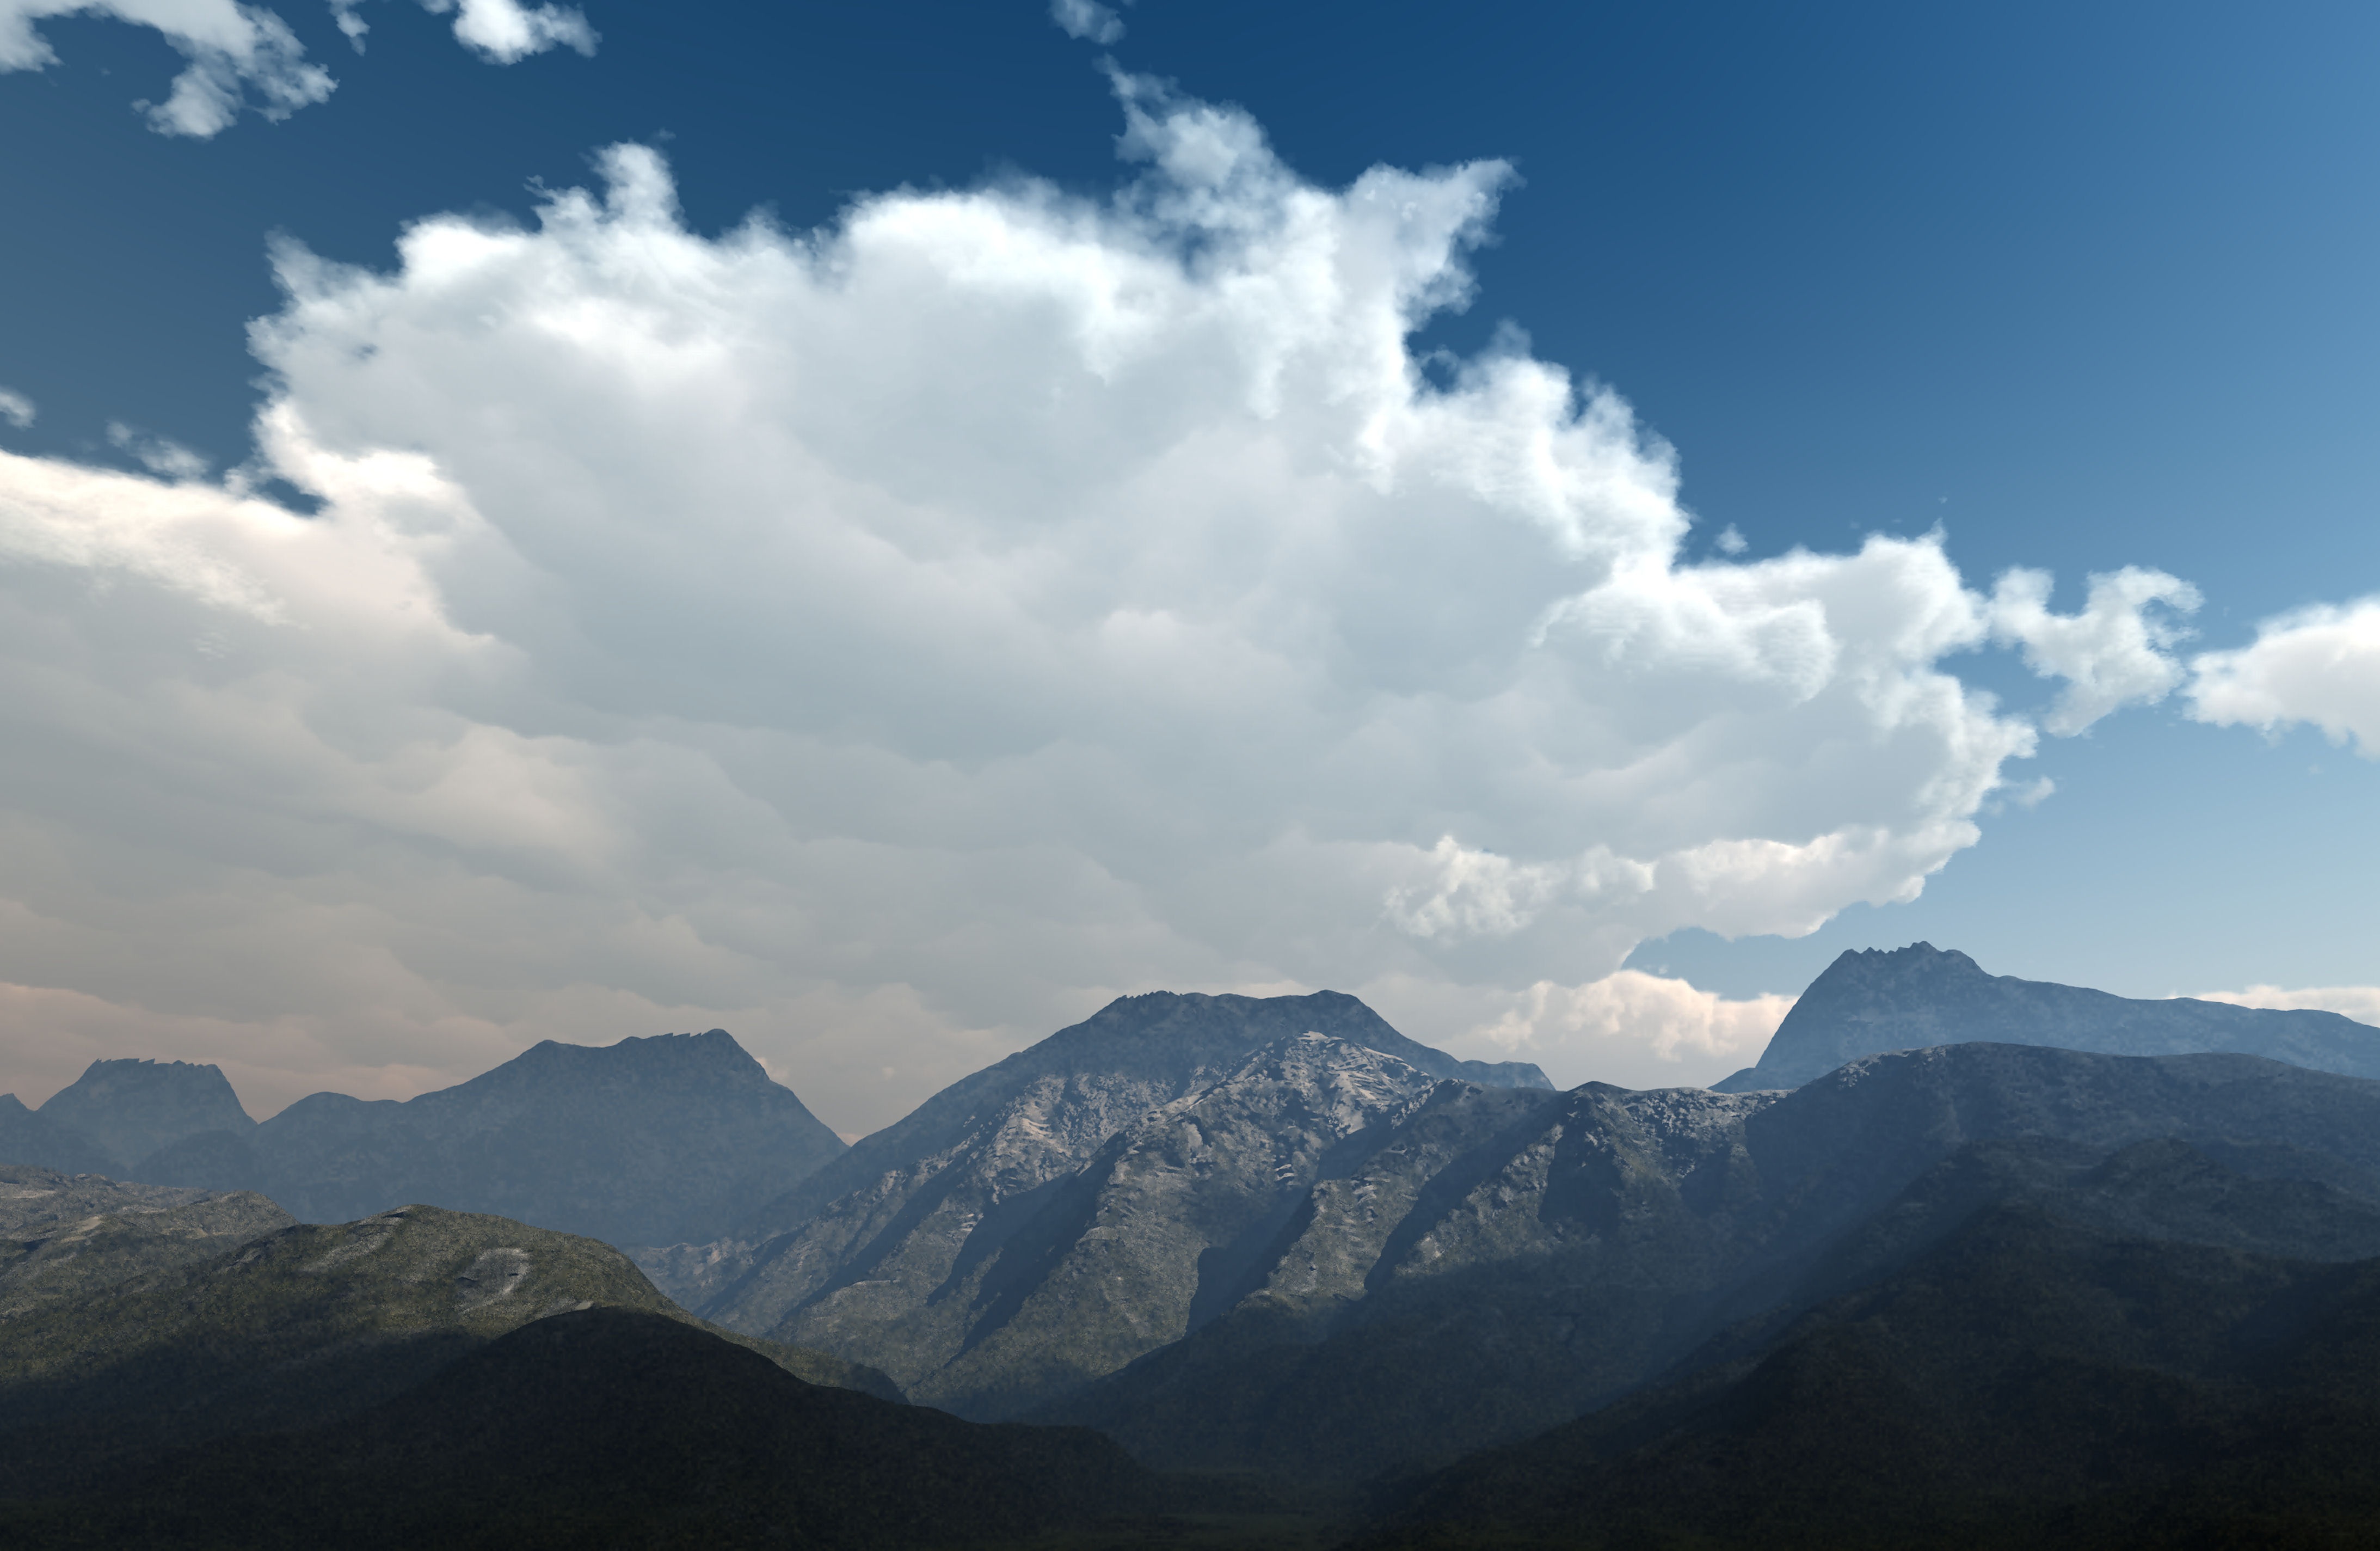
landscape, nature, horizon, mountain, cloud, sky, sunlight, hill, mountain range, ridge, summit, clouds, mountains, alps, plateau, landform, meteorological phenomenon, geographical feature, atmospheric phenomenon, mountainous landforms